A Tour in Scotland, 1769

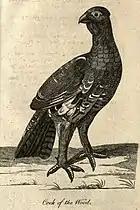
Illustration of a capercaillie from the volume

A Tour in Scotland, 1769 was published in 1771. It is written, between July and August 1769, by Thomas Pennant and illustrated by Moses Griffiths, who travelled together. Despite the book's title, the tour began and finished in England: in Chester and at Downing Hall, respectively.